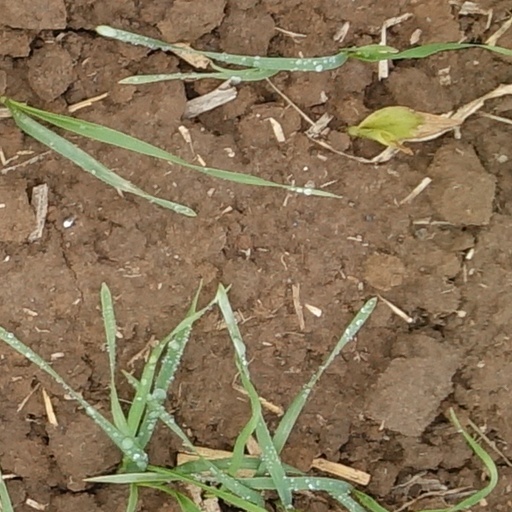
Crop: wheat